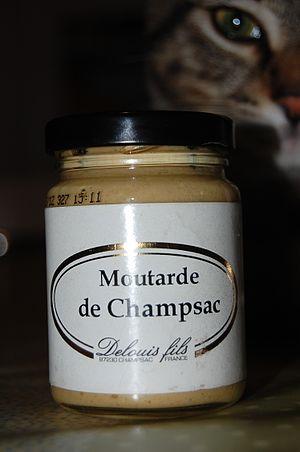
Champsac est une commune française située dans le département de la Haute-Vienne en région Nouvelle-Aquitaine.